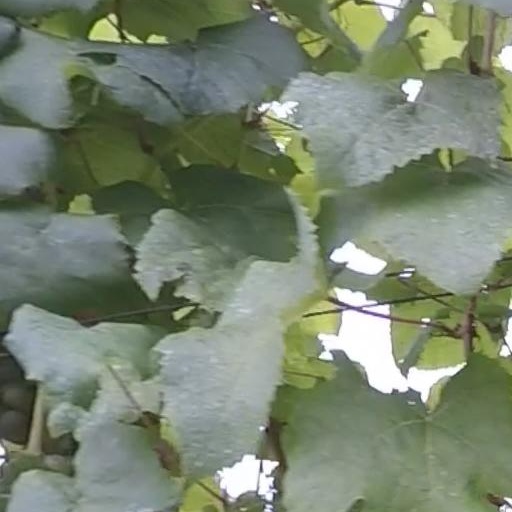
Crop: grape